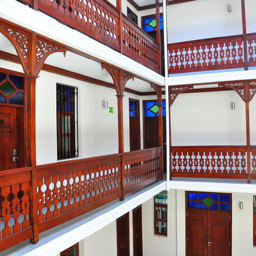
walk along the marbled balconies to get to your room .